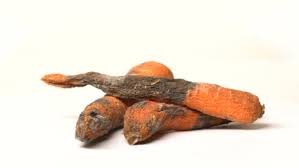
Label: trash